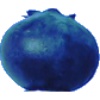
Label: Huckleberry 1